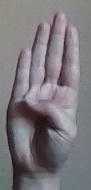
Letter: kaaf